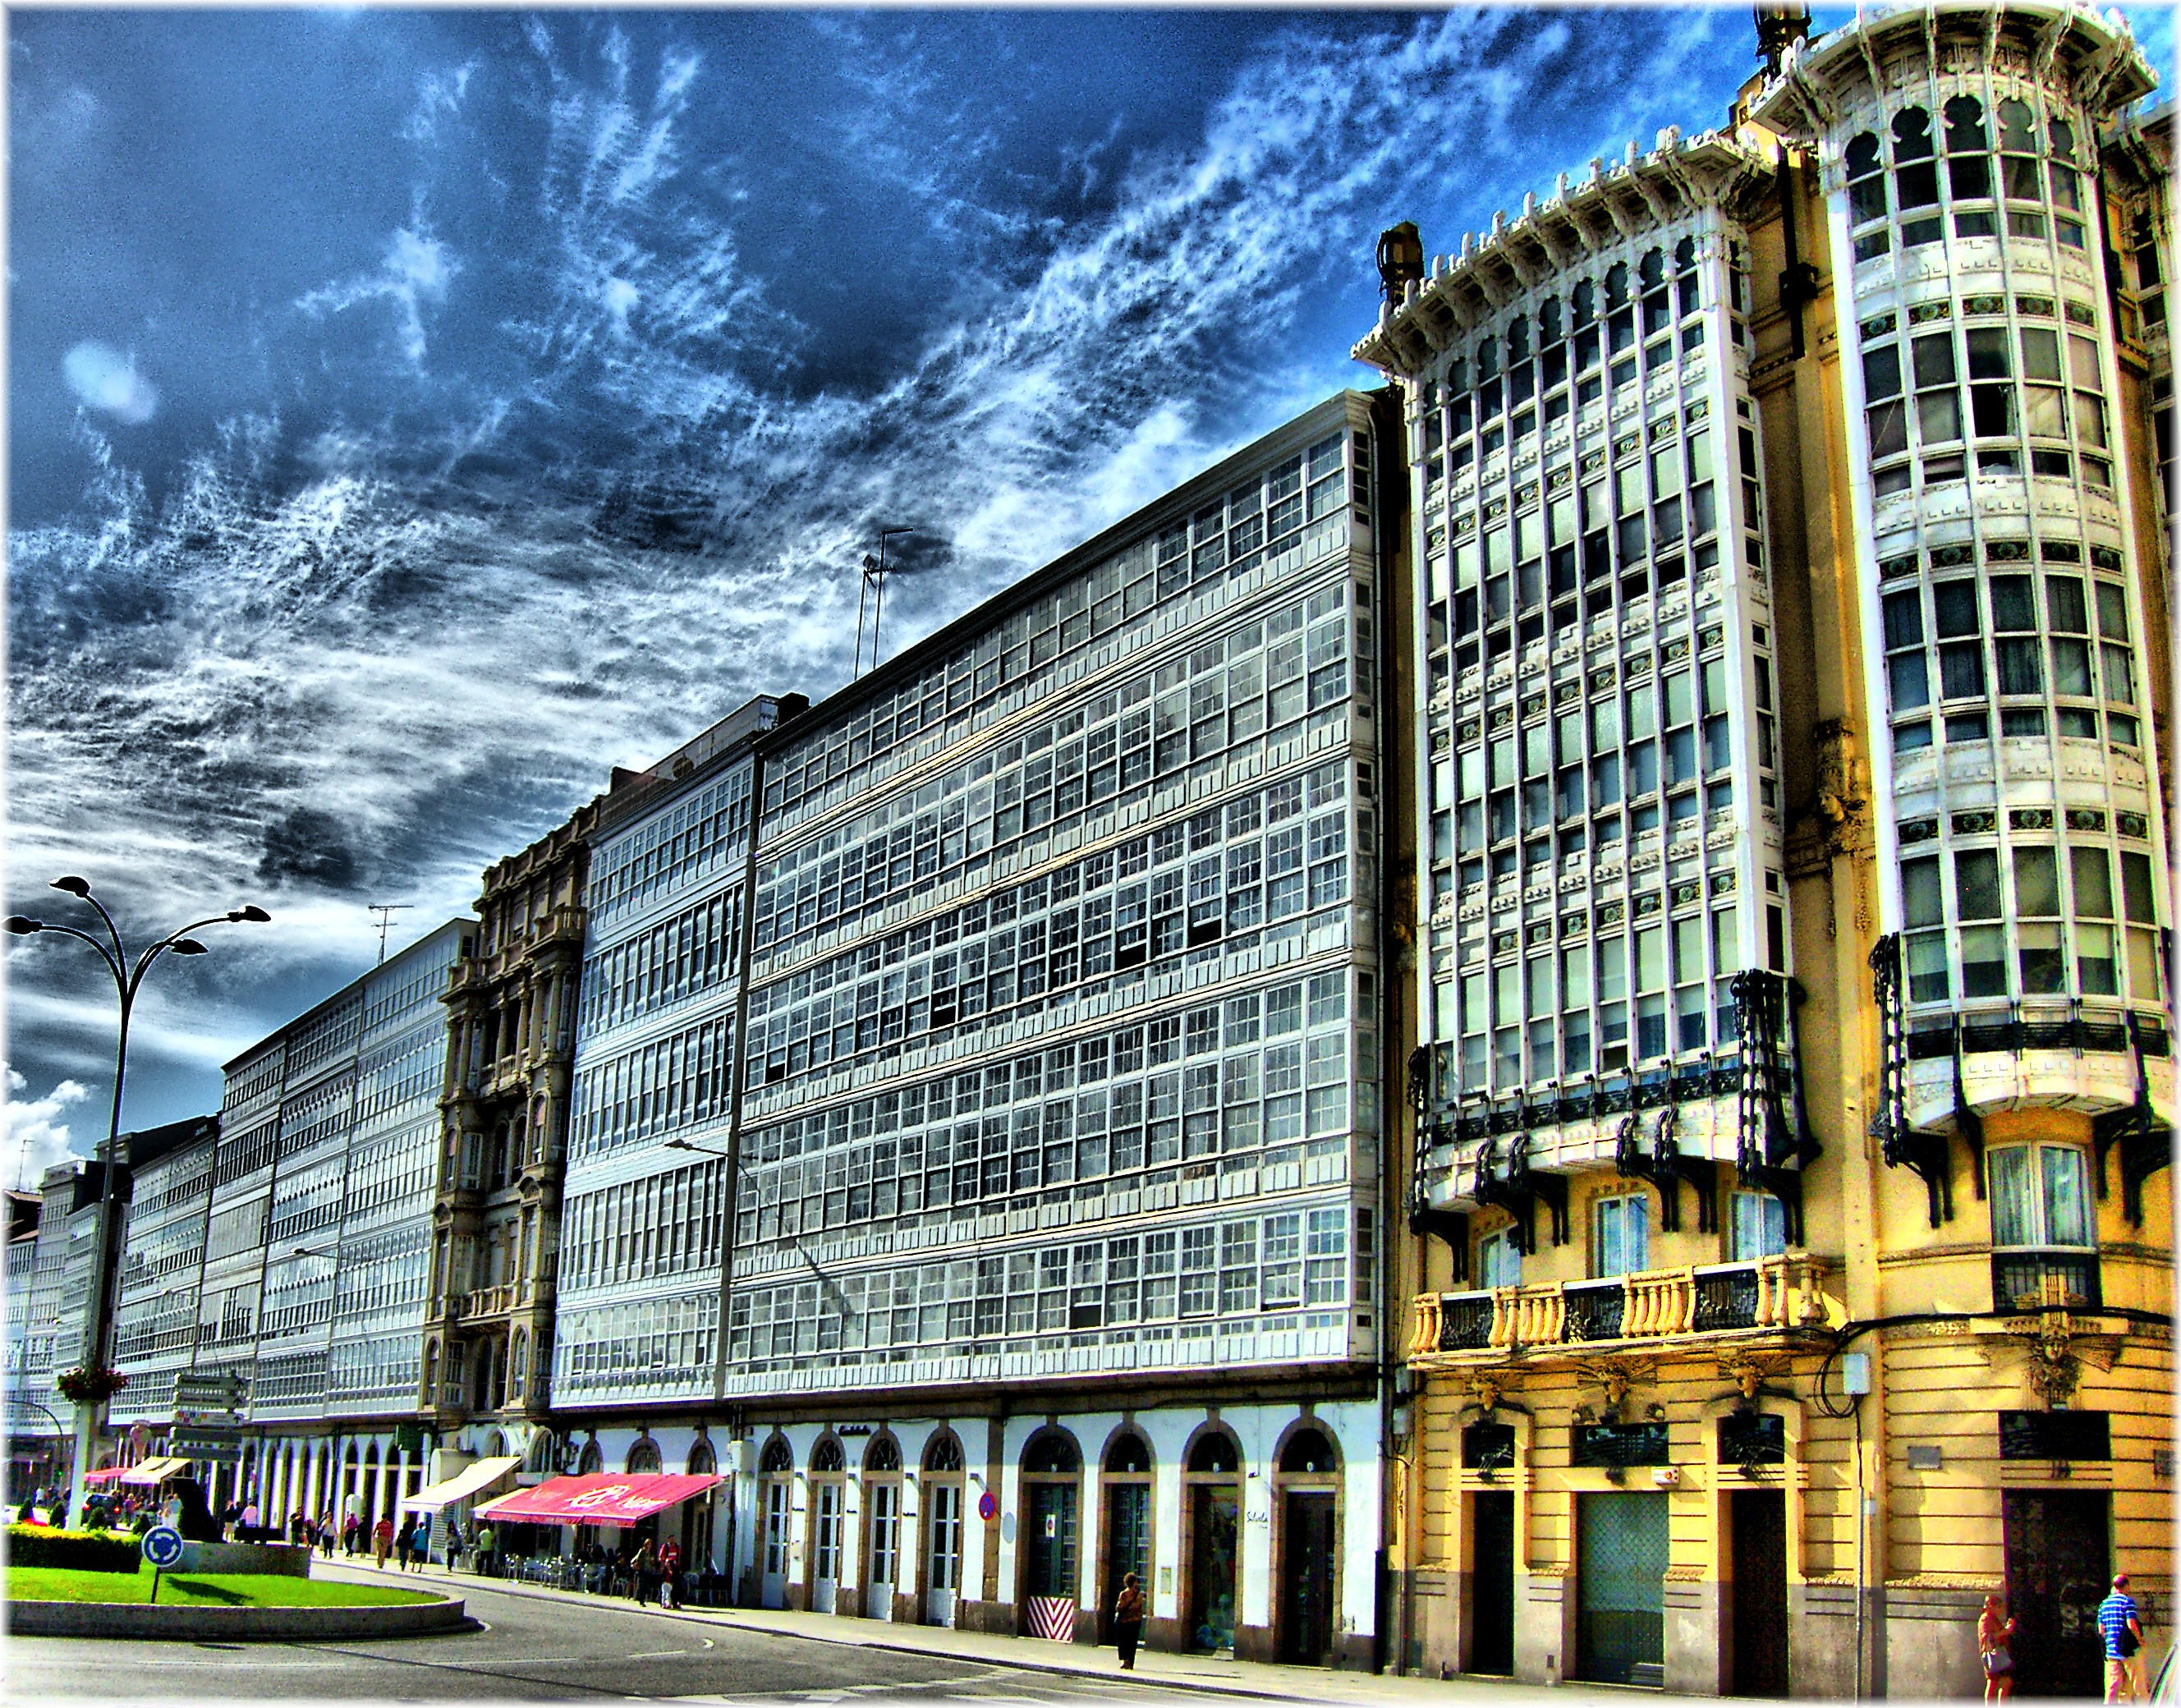
architecture, road, street, city, skyscraper, cityscape, downtown, plaza, landmark, facade, tower block, metropolis, condominium, neighbourhood, urban area, residential area, human settlement, metropolitan area